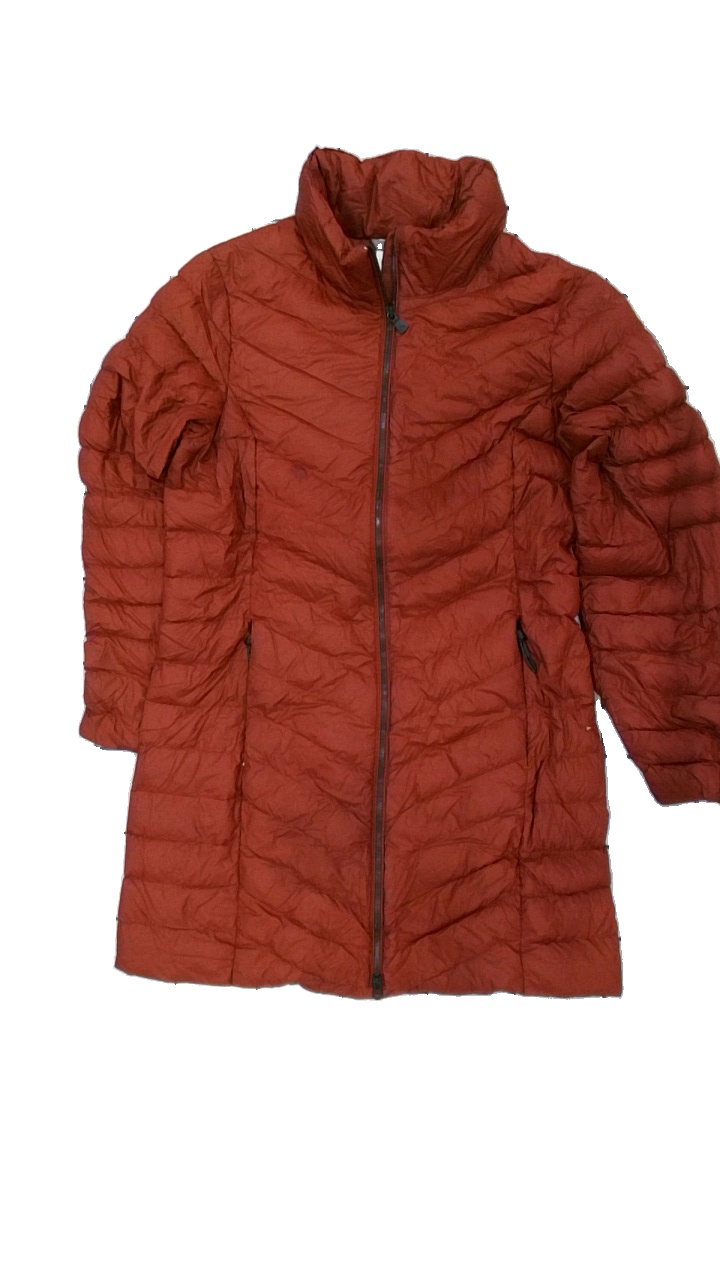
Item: Winter Jacket (Ladies)
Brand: Mckinley (intersport)
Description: brun vinterjacka, flera fläckar och ett hål
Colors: Brown
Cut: Regular
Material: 100% nylone
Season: Winter
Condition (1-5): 2
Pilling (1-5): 5
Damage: fläckar
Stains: Major
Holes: Major
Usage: Export
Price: <50